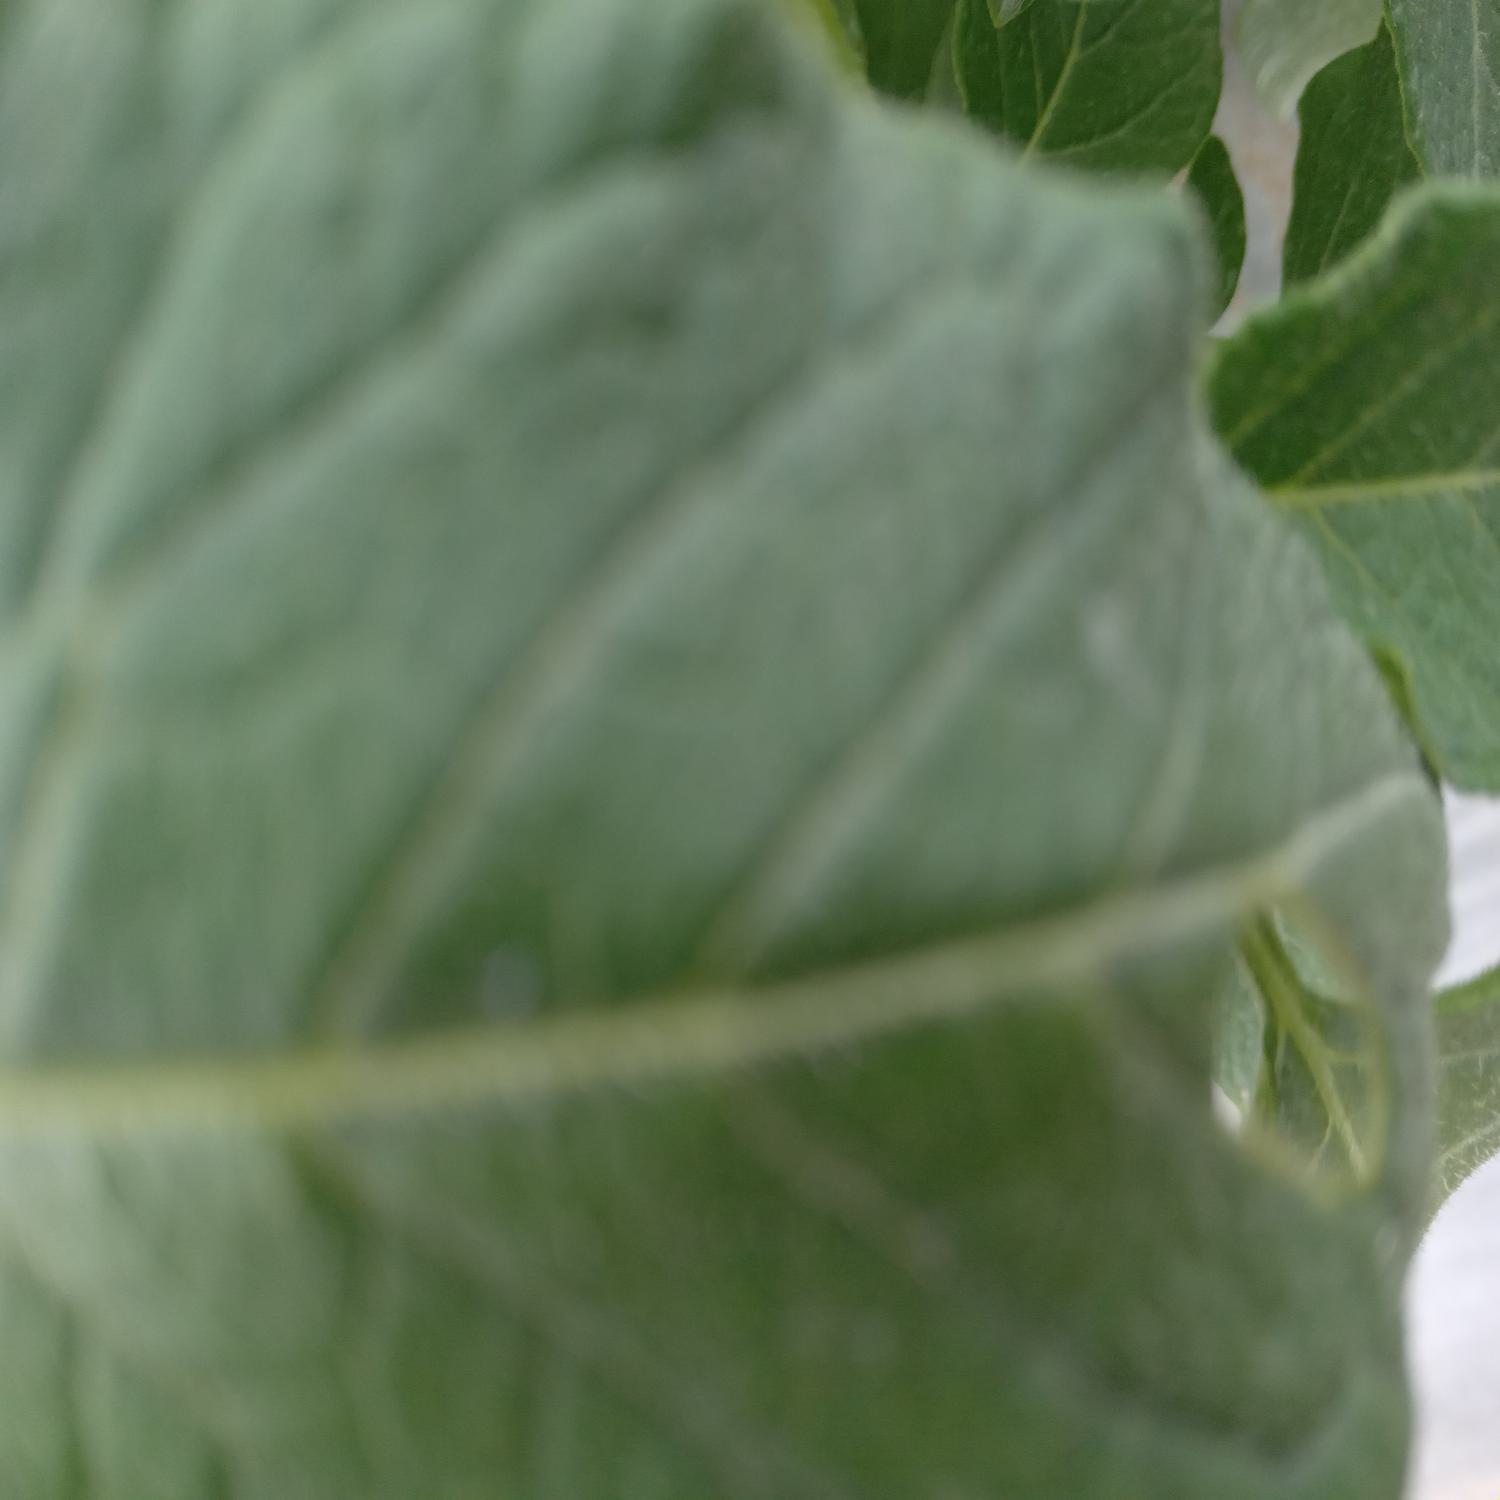
Label: Pest